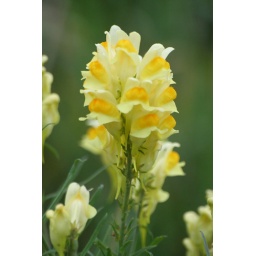
Yellow wild snapdragon growing in the cow fields behind my house